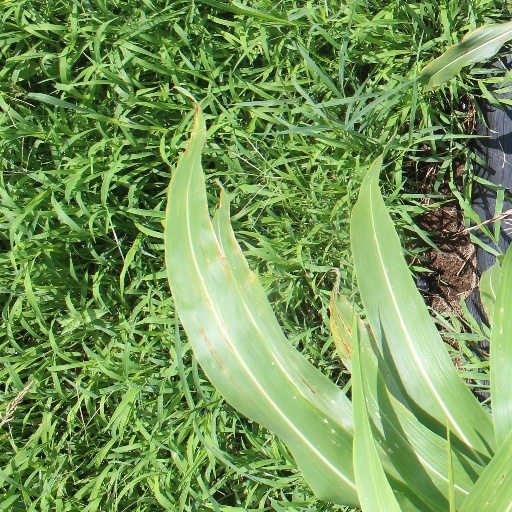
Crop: sorghum